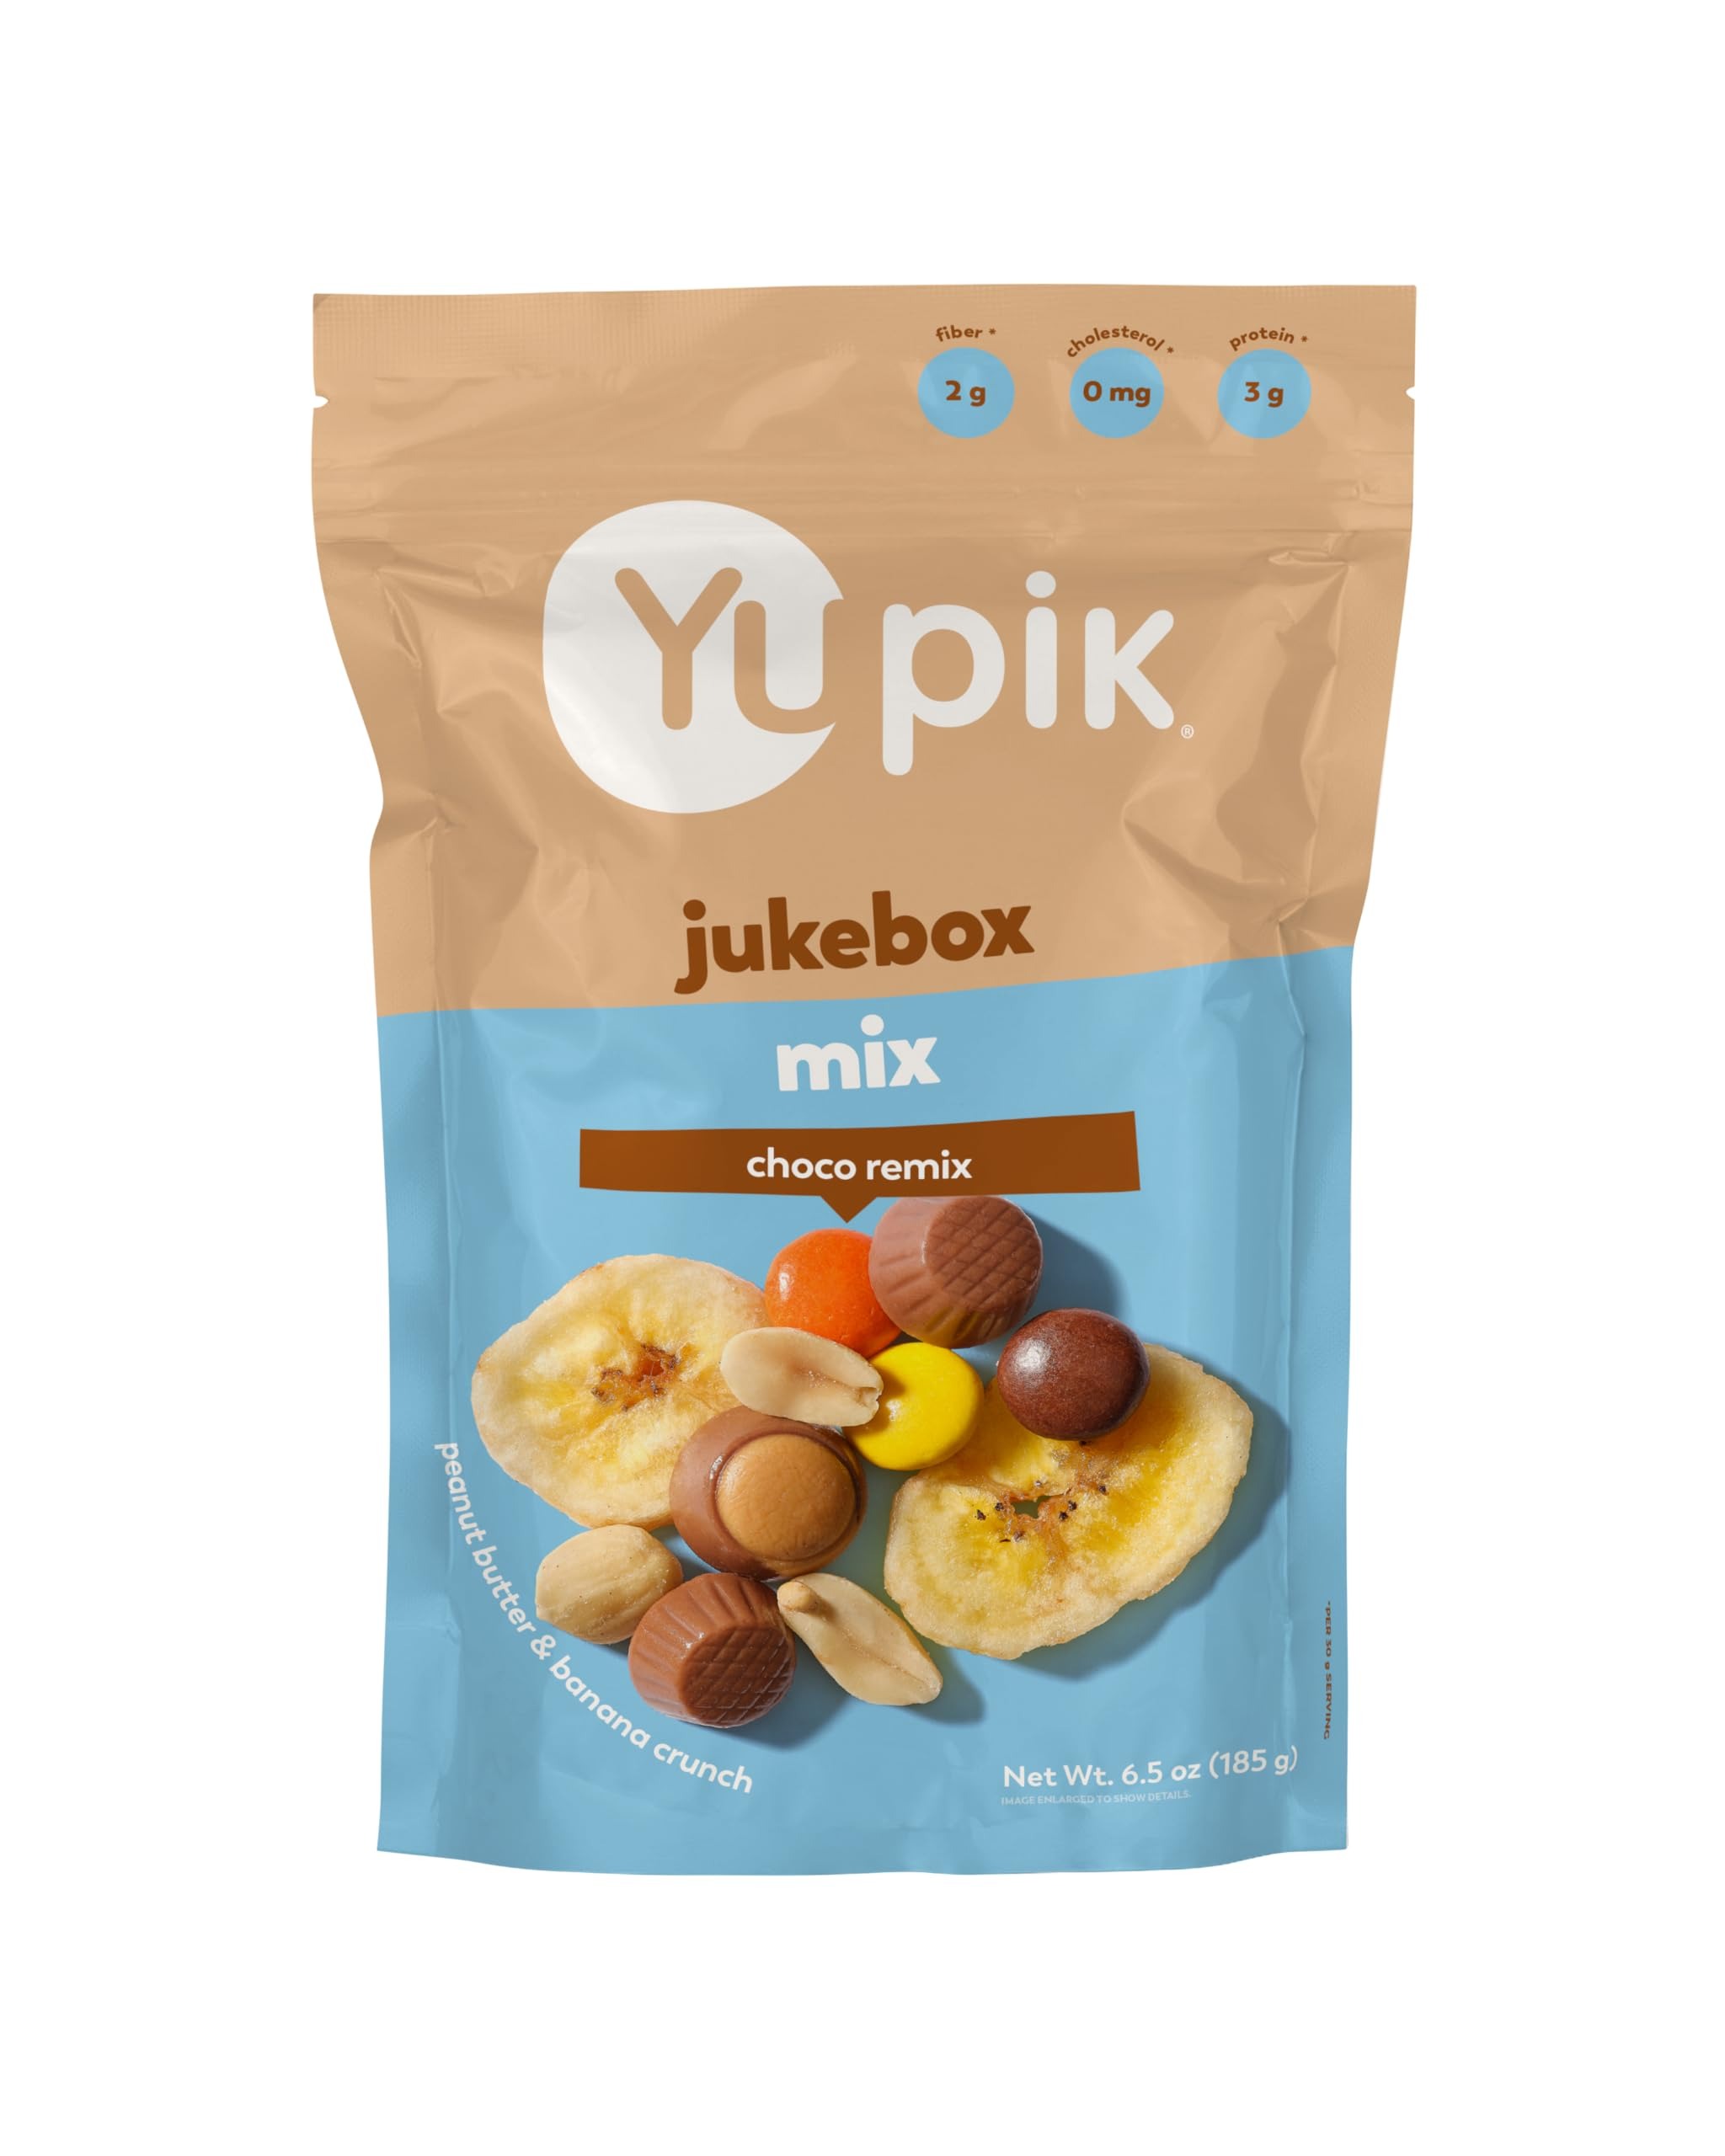
Item Name: Yupik Jukebox Mix, 6.5 Oz, Kosher, Chocolatey Sweet Snacks, Elvis Sandwich Inspired Flavors, Retro Snack, Blend of Crunchy Bananas, Peanut Butter Cups & Candies, Chocolate Truffles, Party Snack
Bullet Point 1: Retro Snack Inspired by Elvis: A fun mix of crunchy bananas, peanuts, chocolate truffles, and candies, inspired by the iconic peanut butter banana sandwich
Bullet Point 2: Health Benefits: Enjoy a mix rich in fiber, potassium, and iron, offering a tasty way to boost your daily nutrients
Bullet Point 3: Culinary Twist: Add this fun mix to brownies, cookies, cakes, or use it as a topping for sundaes and cupcakes to make your treats even more exciting
Bullet Point 4: Certified Quality: Certified by Kosher Daily and made with carefully selected ingredients, ensuring a wholesome snacking experience
Bullet Point 5: Storage: Store in a cool, dry place for up to 12 months to maintain its fresh and crunchy texture
Bullet Point 6: In-House Crafted: Our Jukebox Mix is created in-house with a retro-inspired recipe
Value: 6.5
Unit: Ounce

Price: 12.93